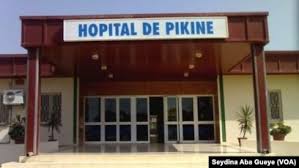
Waaw nataal bi ñi ngi ci gis bërëbu fajukaay, bërëbu fajukaay bu rafet ak ñoom seen.